Ingrid Vang Nyman

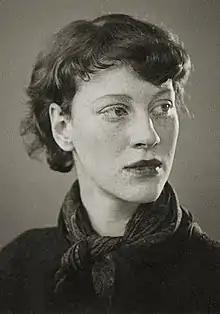

Ingrid Vang Nyman (21 August 1916 – 13 December 1959) was a Danish illustrator noted for her work on the Pippi Longstocking books of which she was the original illustrator. She also adapted the stories into a comic book. Despite the worldwide fame of her Pippi illustrations, Vang Nyman did not receive as much recognition from the publication as author Astrid Lindgren, and remains fairly unknown.